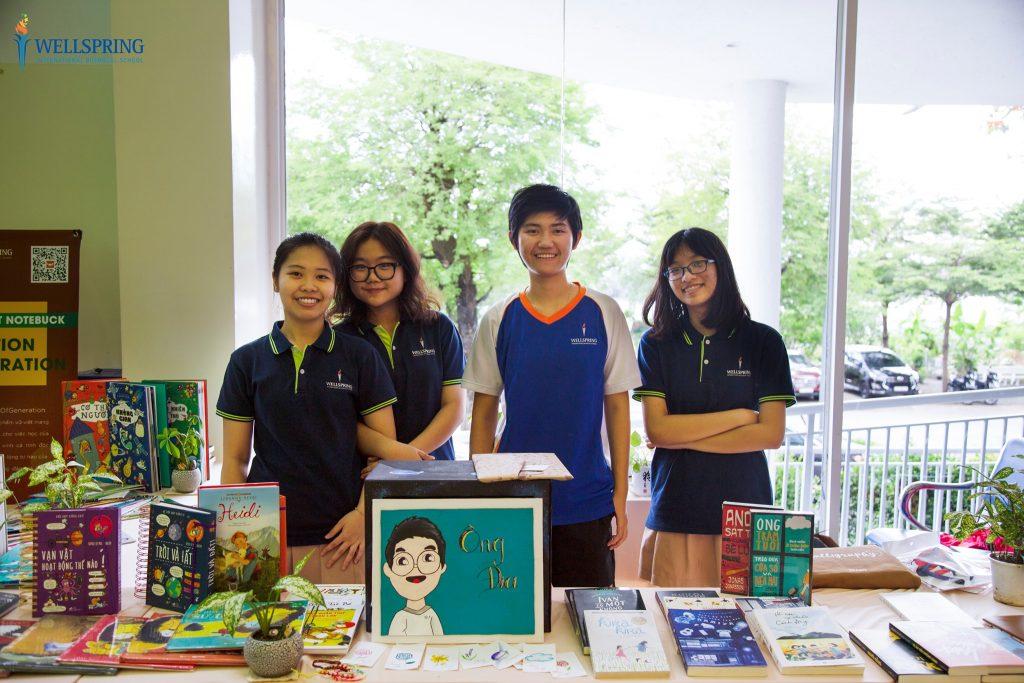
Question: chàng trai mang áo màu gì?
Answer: chàng trai mang áo màu xanh dương và trắng